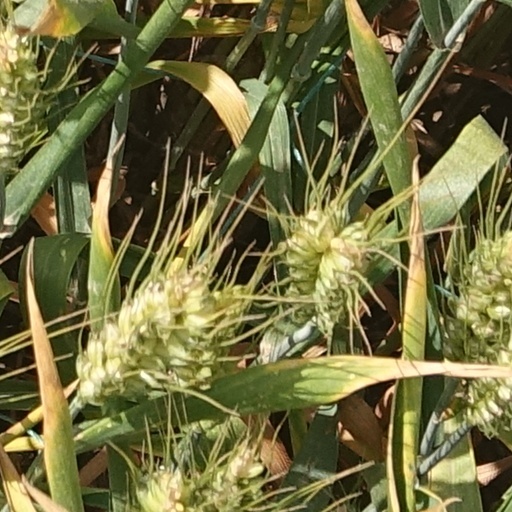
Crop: wheat